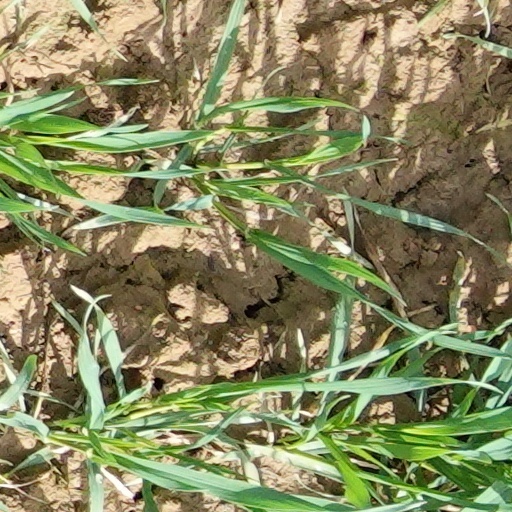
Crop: wheat